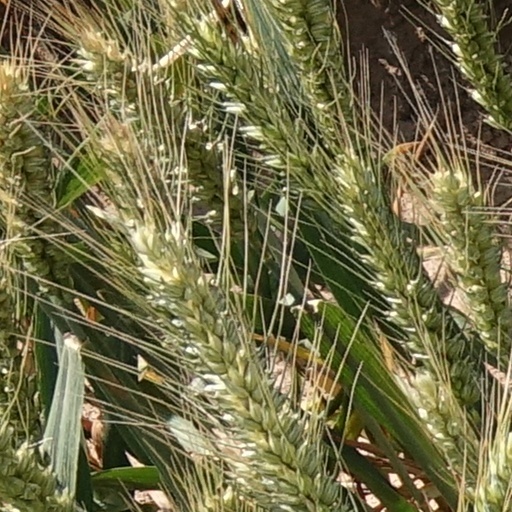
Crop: wheat